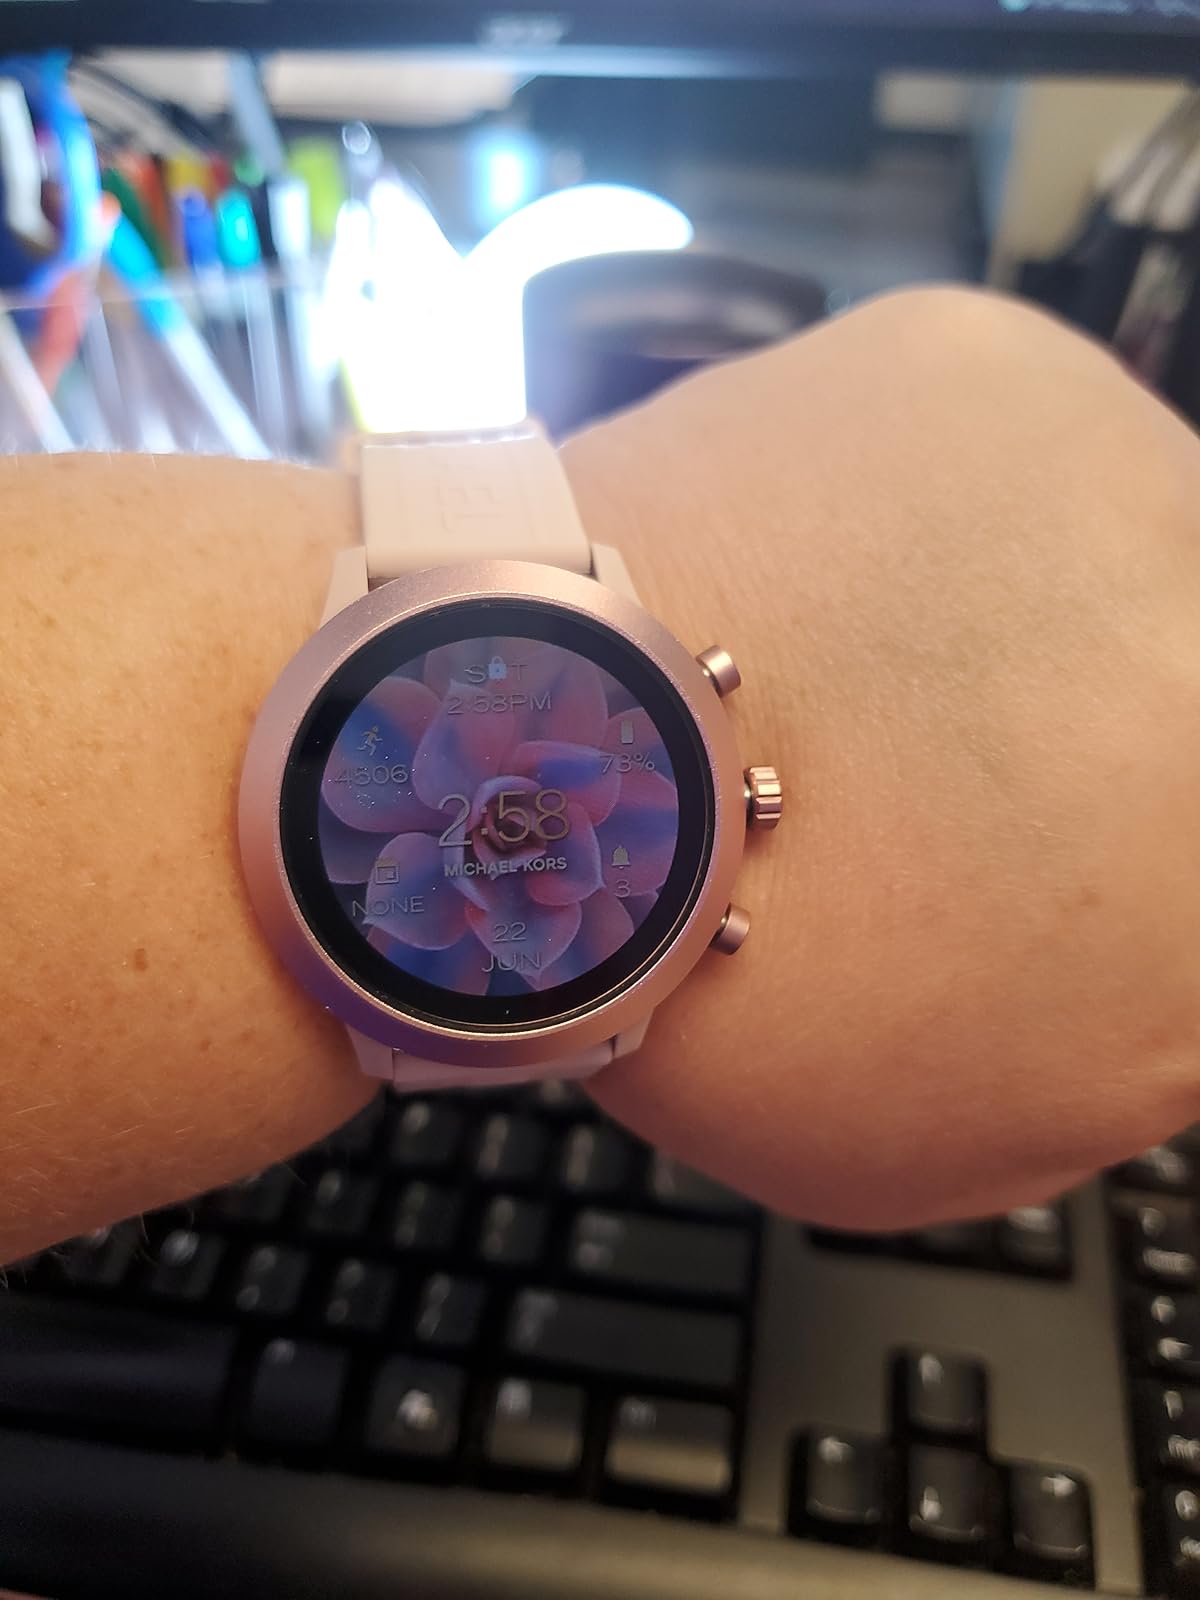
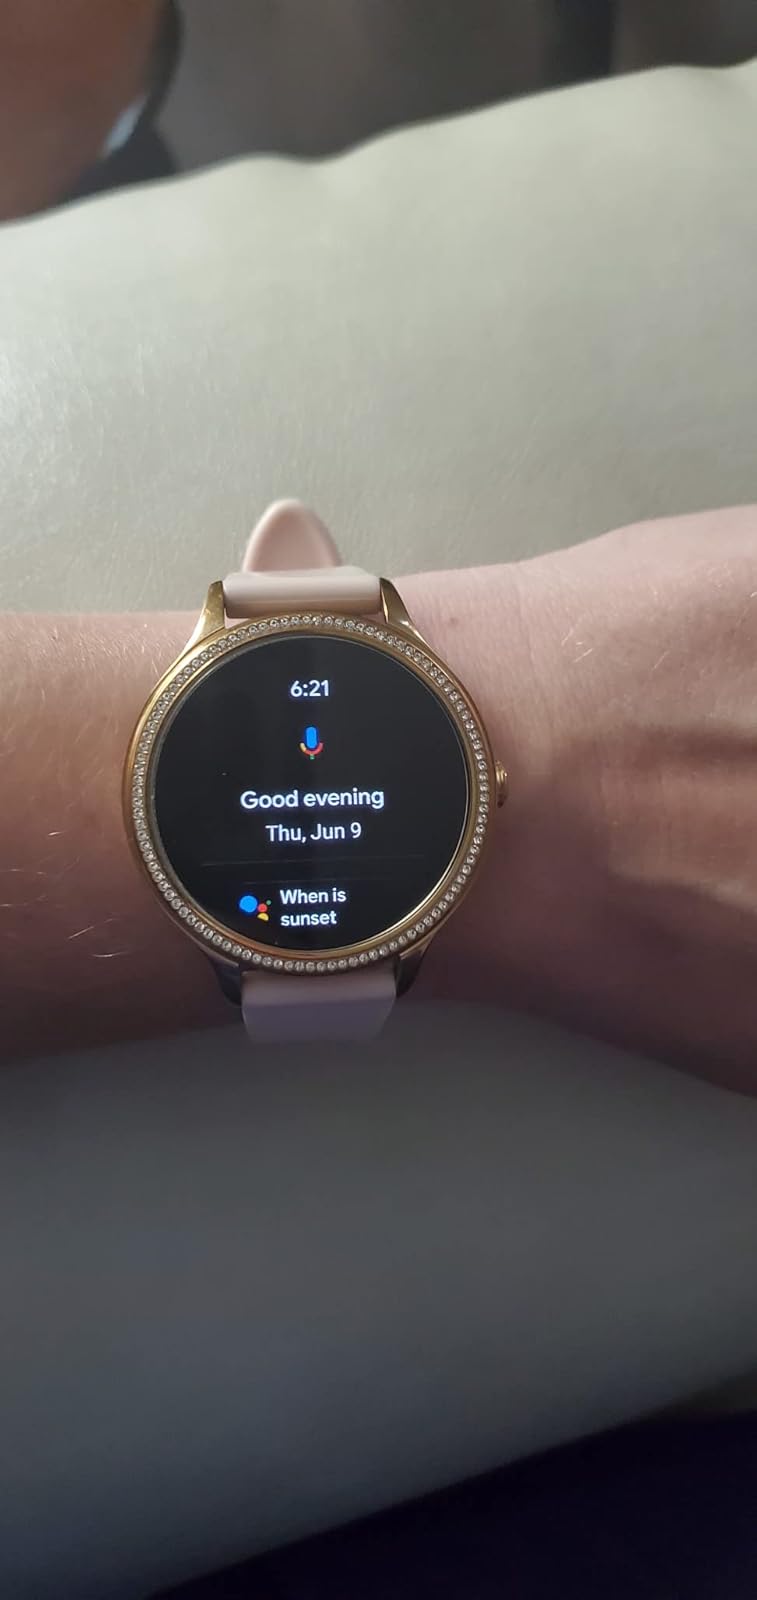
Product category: smartwatch
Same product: no